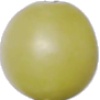
Label: Grape White 2